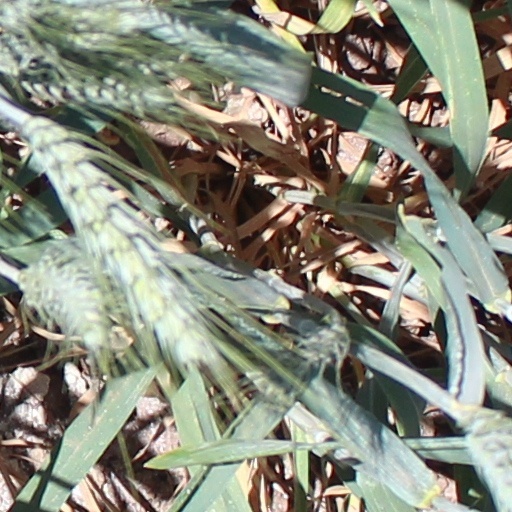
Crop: wheat